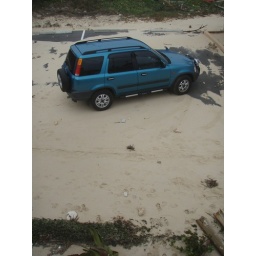
Our car parked out front in our sand covered car park